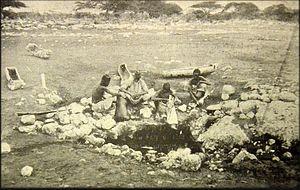
Photo ancienne,légendée ""Un puits dans le désert des Somalis"", dans un article de la ""Revue illustrée"" (Tome relié 1902) consacré à l'Abyssinie. ."
Un puits à eau est le résultat d'un terrassement vertical, mécanisé ou manuel, permettant l'exploitation d'une nappe d'eau souterraine, autrement dit un aquifère. L'eau peut être remontée au niveau du sol grâce à un seau ou une pompe, manuelle ou non. Les puits sont très divers, que ce soit par leur mode de creusement, leur profondeur, leur volume d'eau, ou leur équipement.
La dracunculose, autrefois filariose de Médine, est une maladie parasitaire causée par un ver parasite appelé communément ver de Guinée, ou Dracunculus medinensis. Elle fait partie des maladies tropicales négligées.